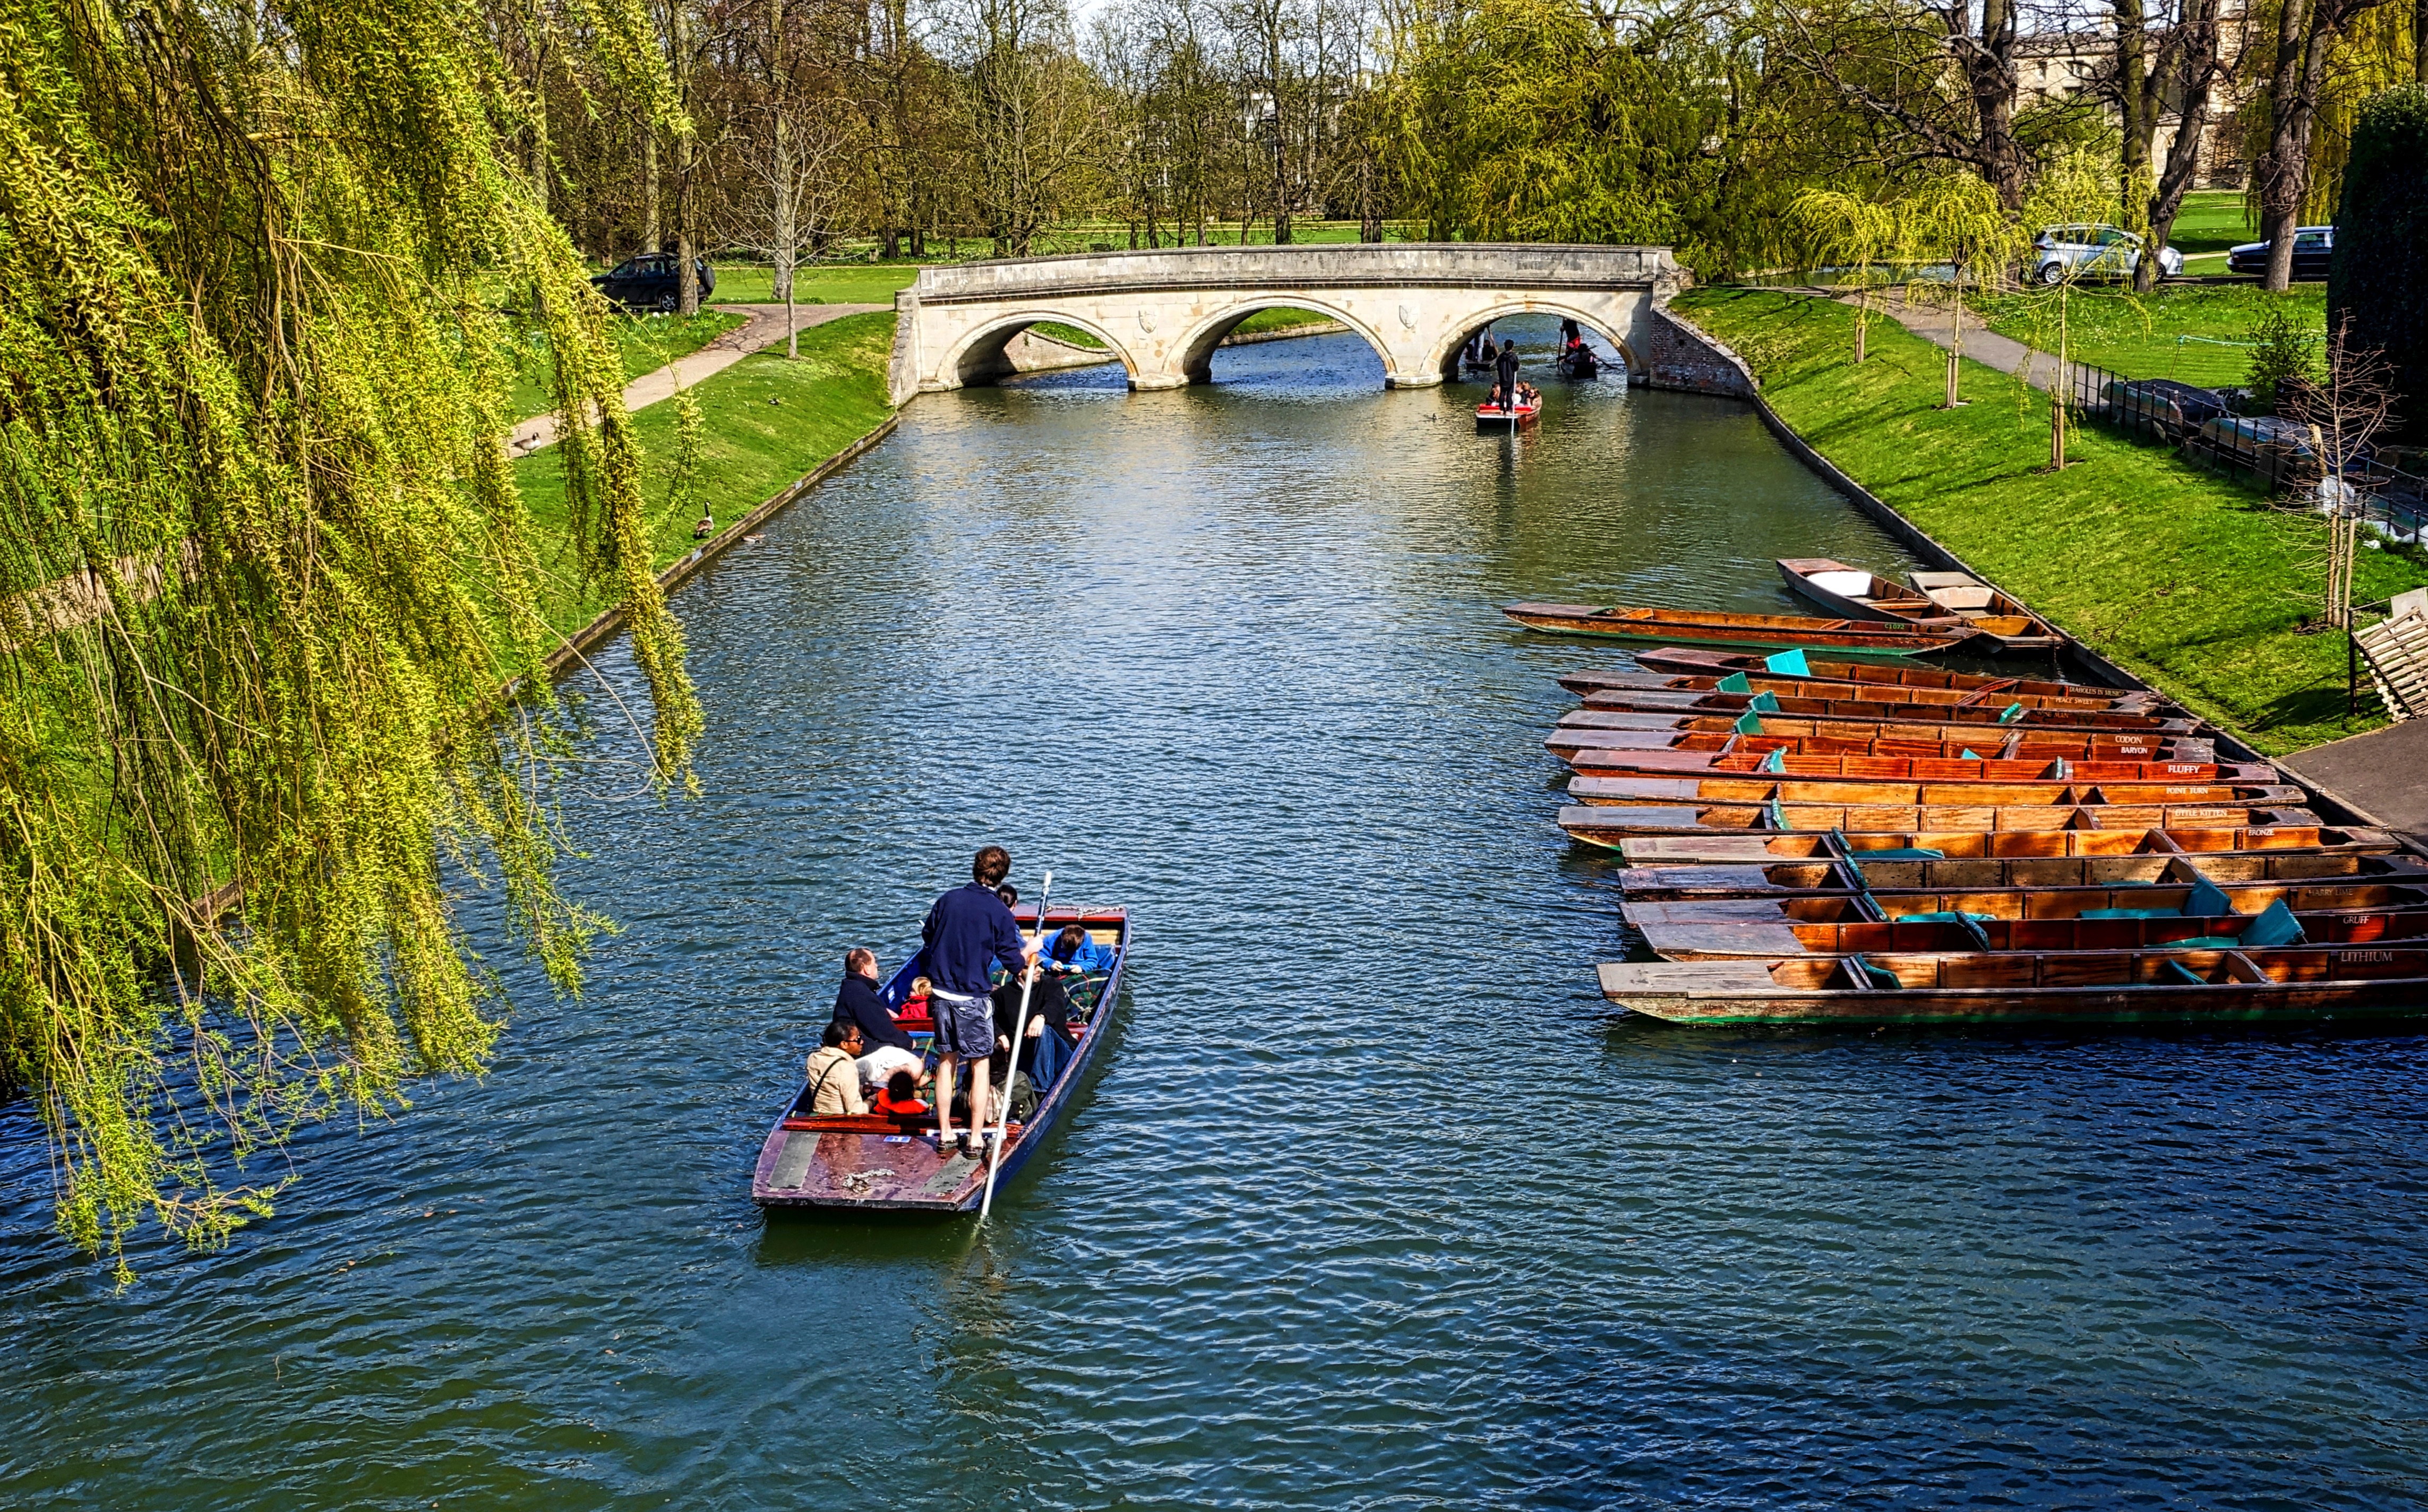
water, boat, bridge, river, canal, canoe, vehicle, attraction, historic, waterway, outdoors, boating, cambridge, channel, watercraft, raft, landform, the banks, pole boat, watercraft rowing